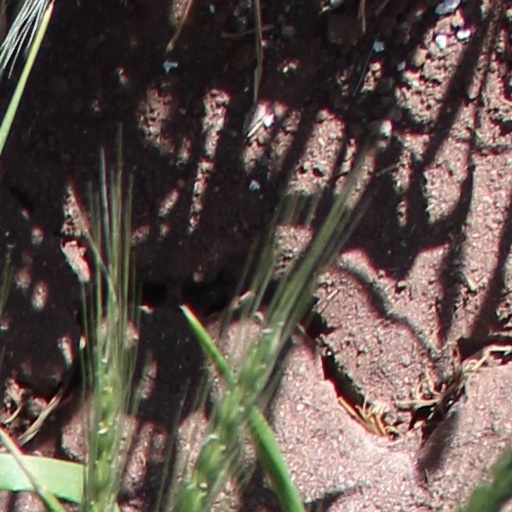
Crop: wheat